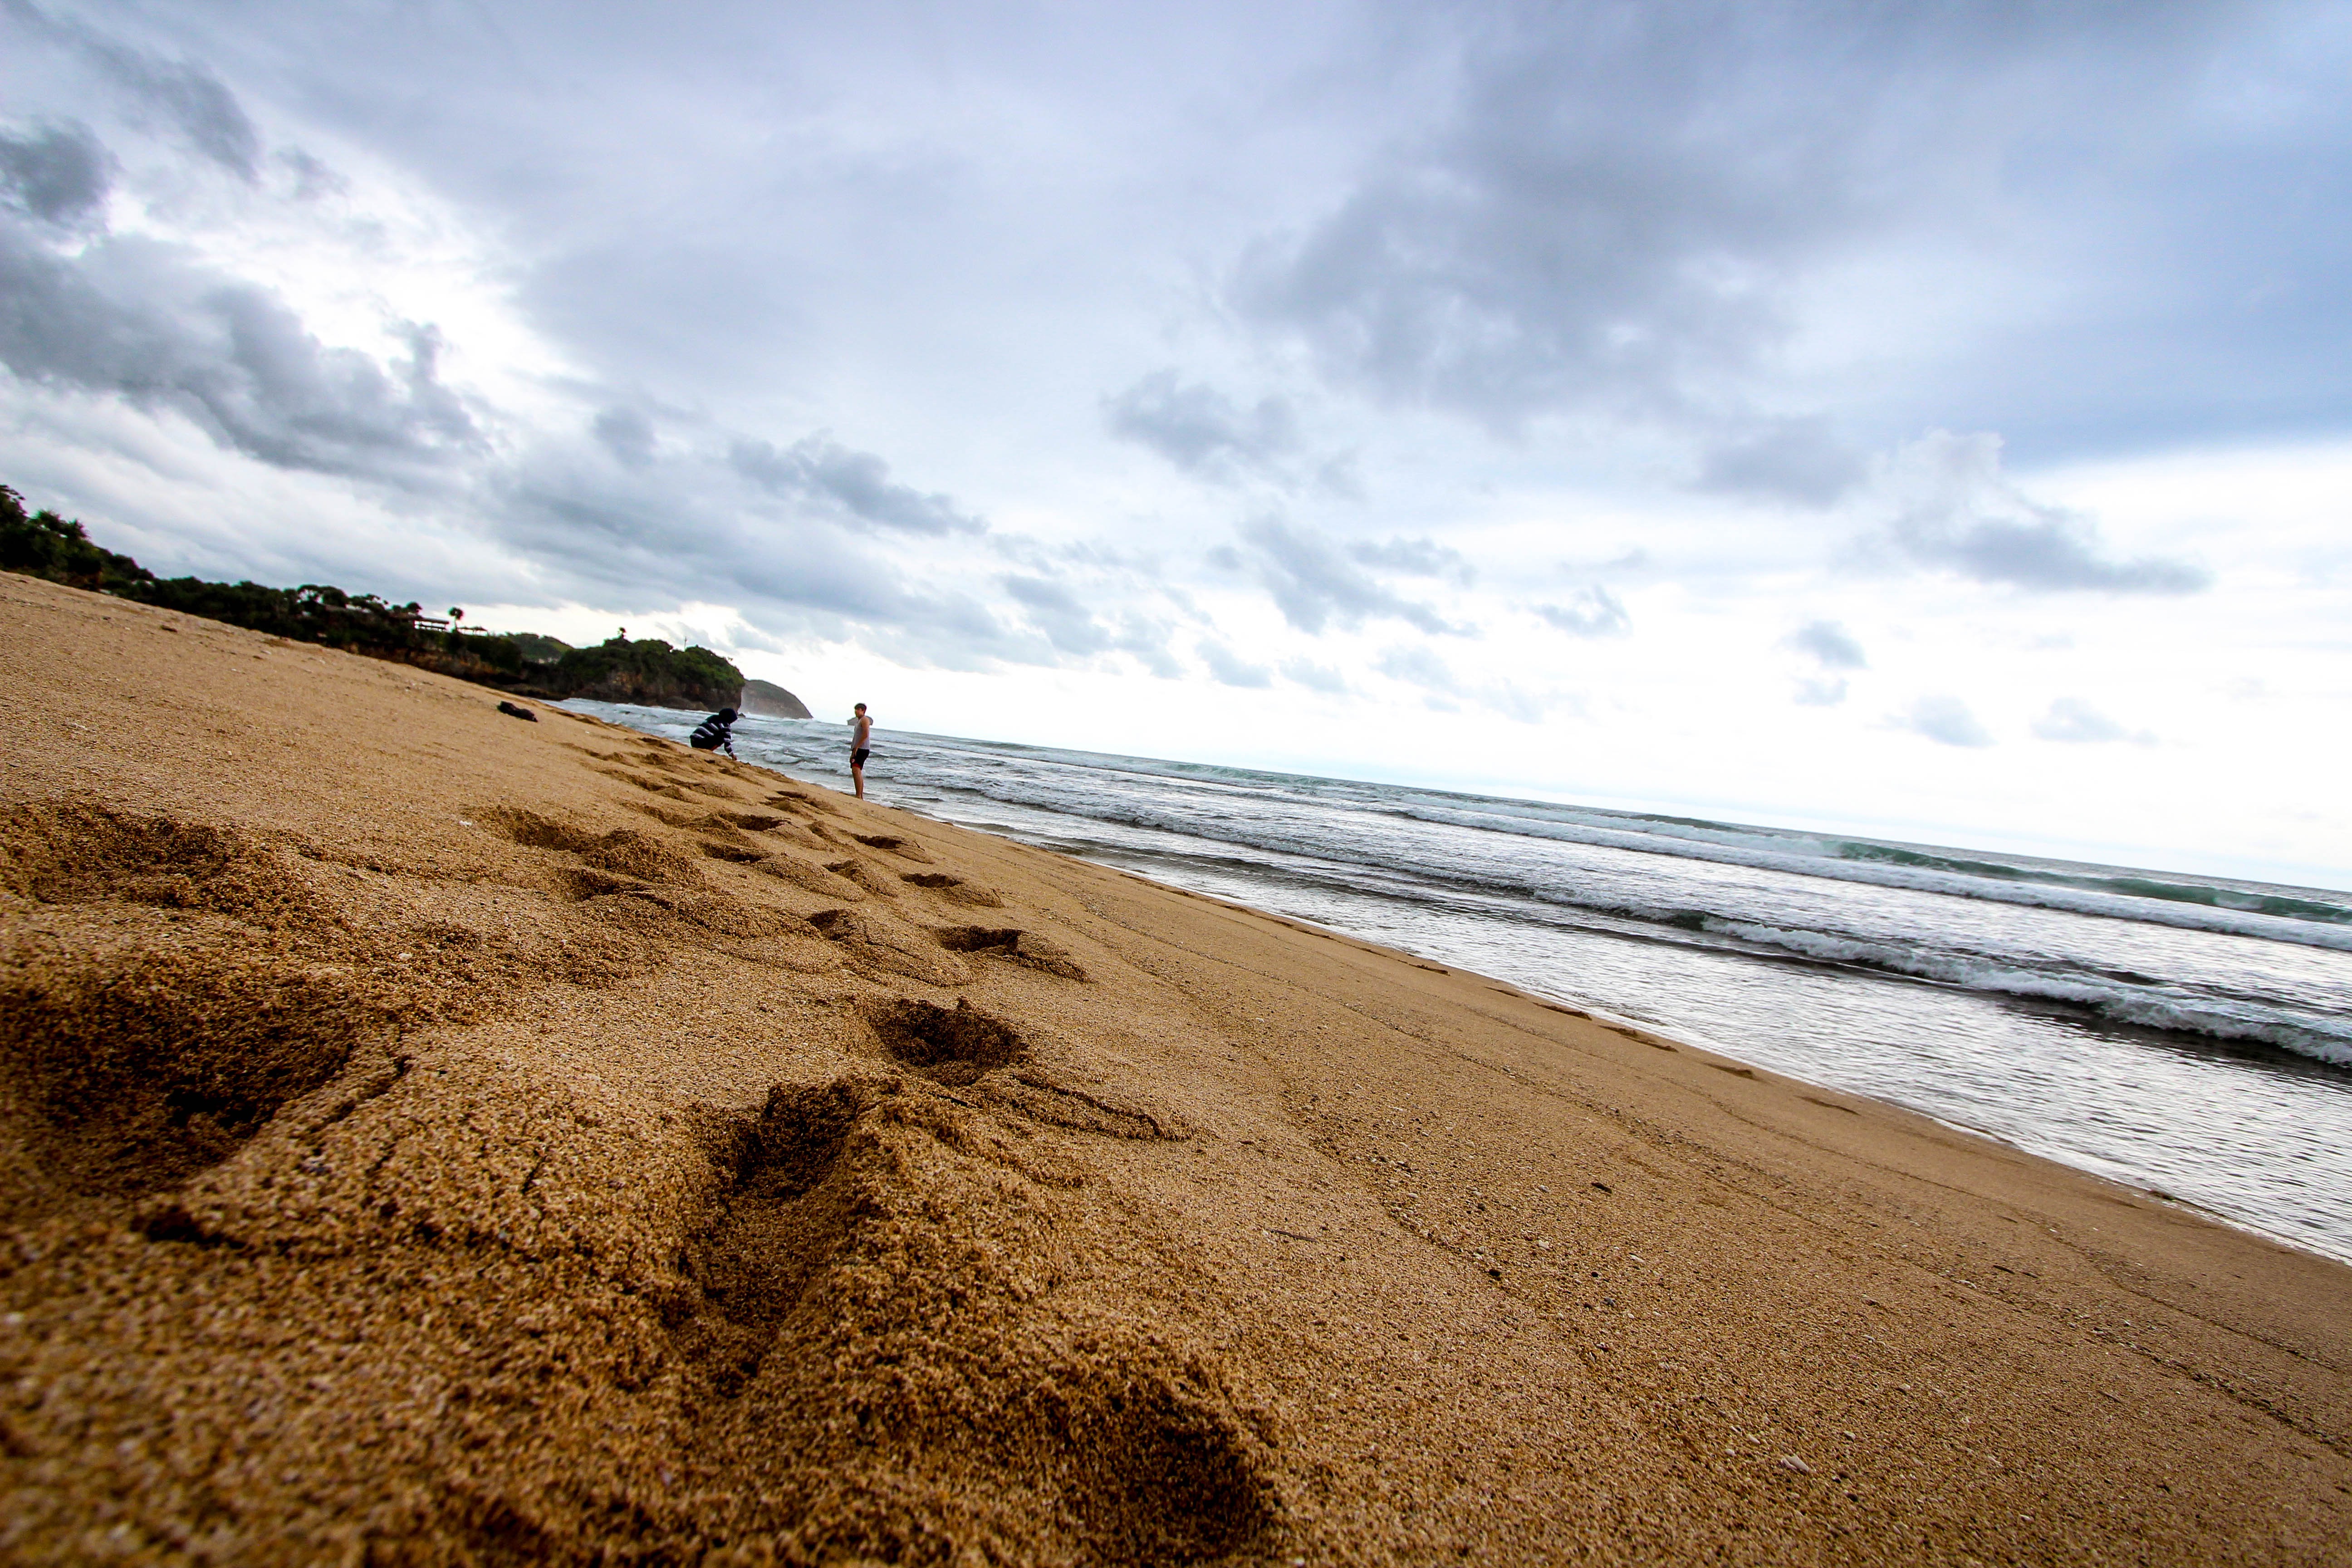
beach, sea, coast, sand, rock, ocean, horizon, cloud, sky, shore, wave, bay, material, body of water, habitat, mudflat, natural environment, wind wave